Alain Menu

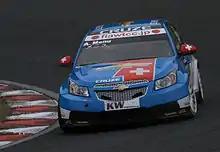
Menu driving for Chevrolet at the 2010 FIA WTCC Race of Japan.

He stayed with Chevrolet for the 2010 season, joined by Huff and new teammate Yvan Muller. Menu brought out the red flags during qualifying for the Race of Morocco when he crashed into the wall during Q1. He came into contact with the wall again during race two when he tangled with BMW Team RBM driver Augusto Farfus. Having been passed by eBay Motors driver Colin Turkington near the end of the race one of the Race of UK, Menu dropped down the order to benefit from the reversed grid for race two. He started on the front row but damaged his steering trying to pass Farfus which put an end to his race. He won only one race in 2010, the first race of the Race of Germany and he finished the year sixth in the standings, three places and 103 points down on teammate Huff while Muller was champion.